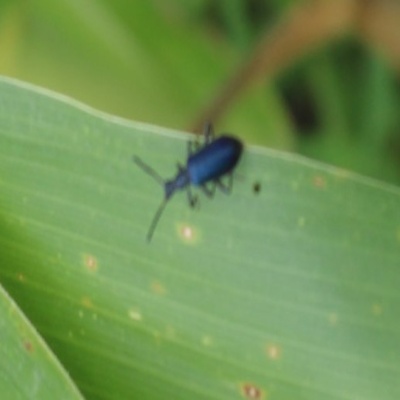
Crop: Maize
Condition: leaf beetle